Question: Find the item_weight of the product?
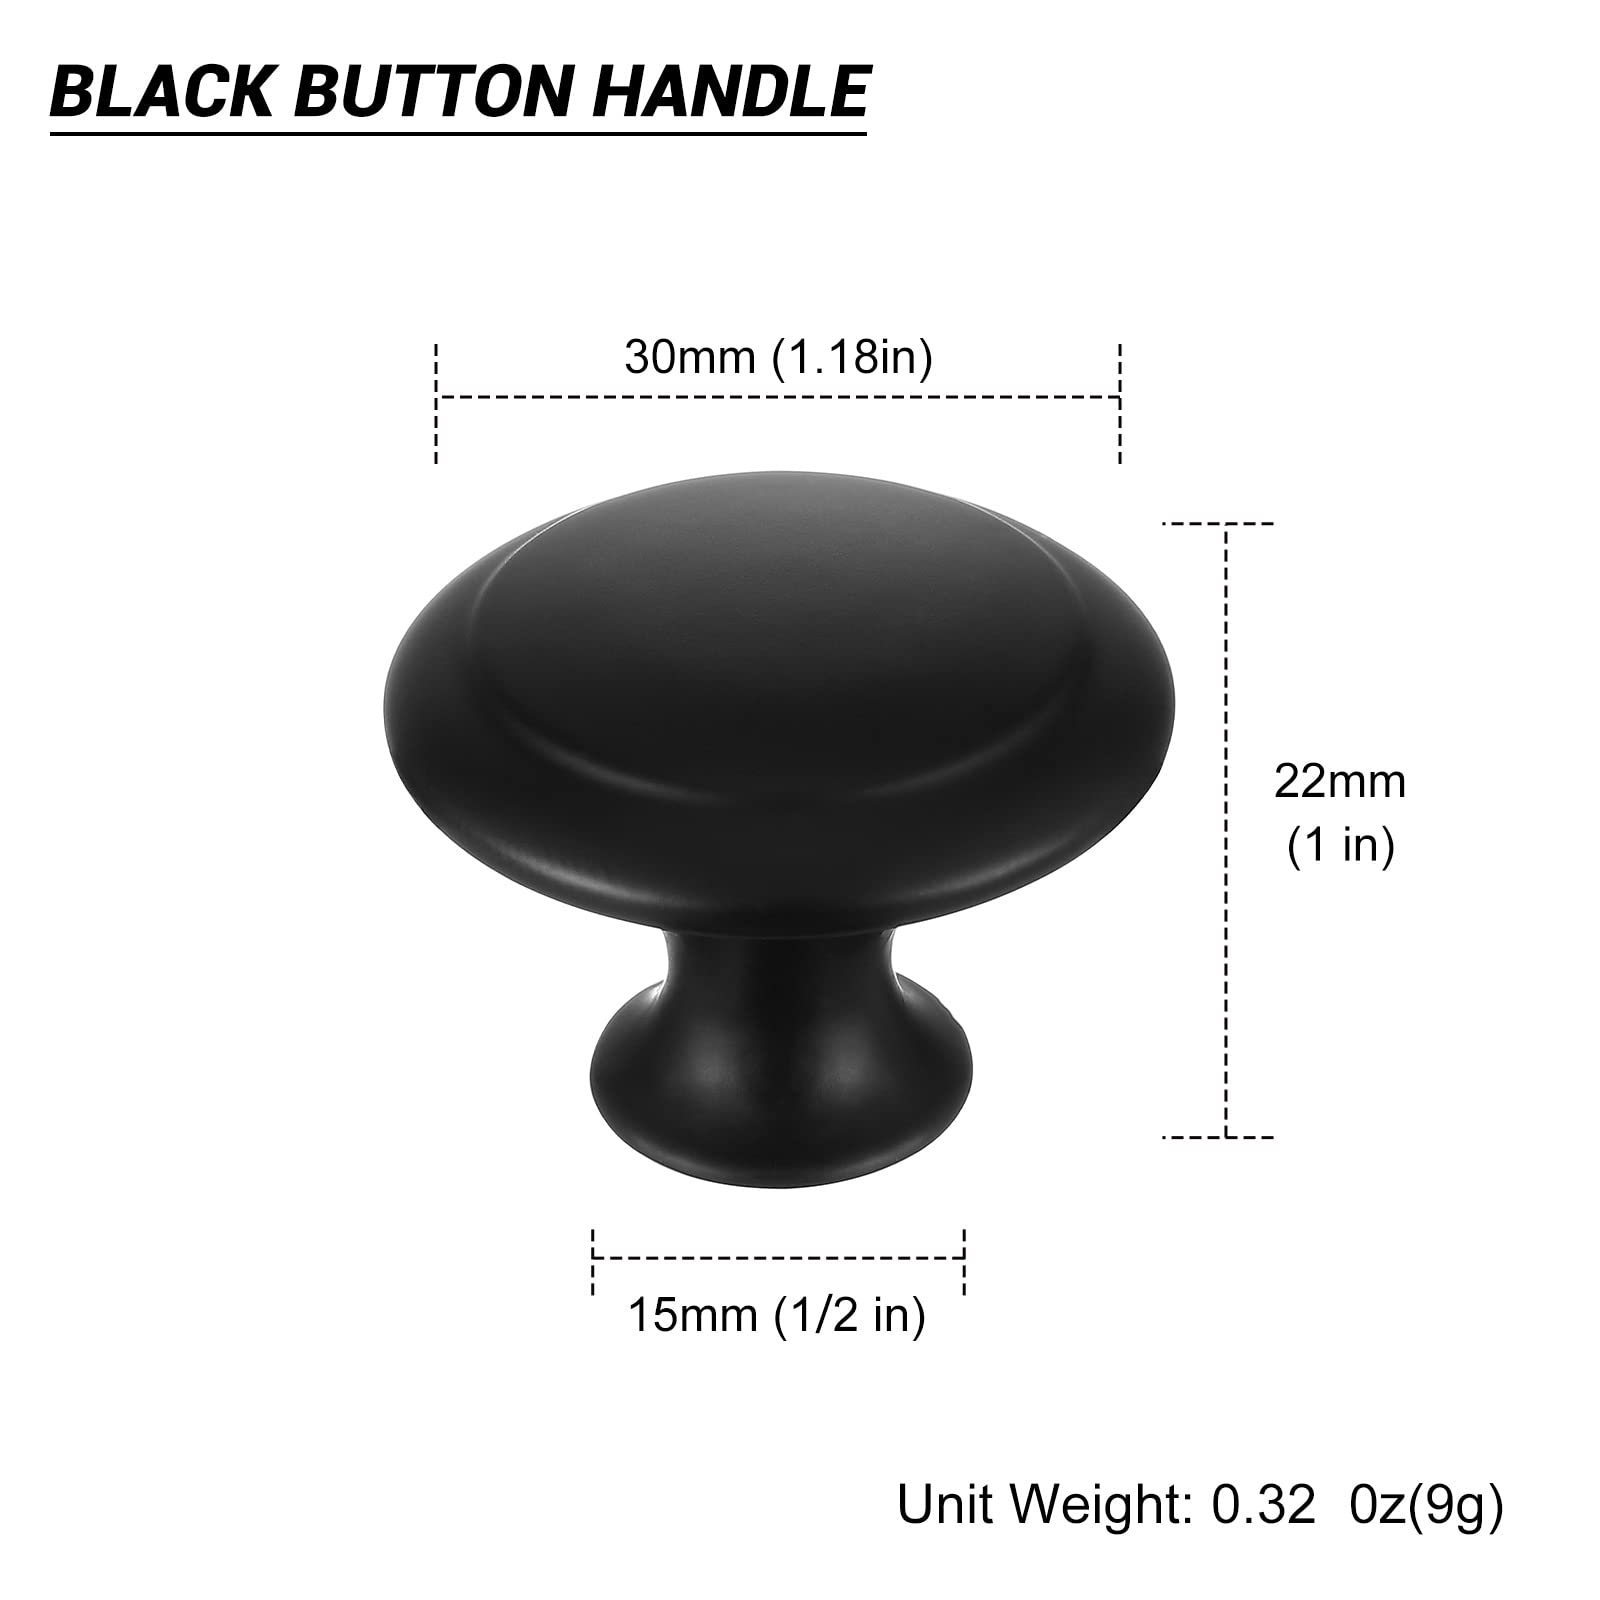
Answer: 9.0 gram